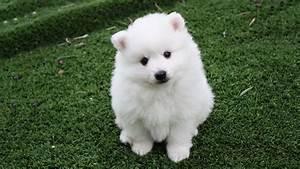
dog